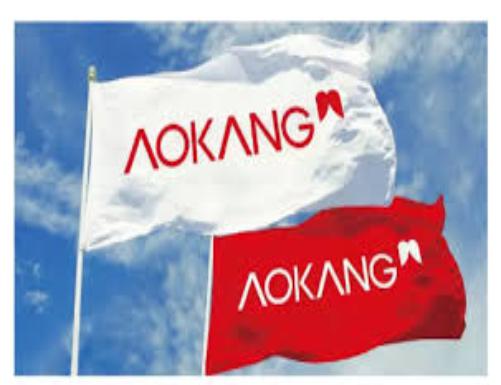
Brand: AOKANG
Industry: Clothes